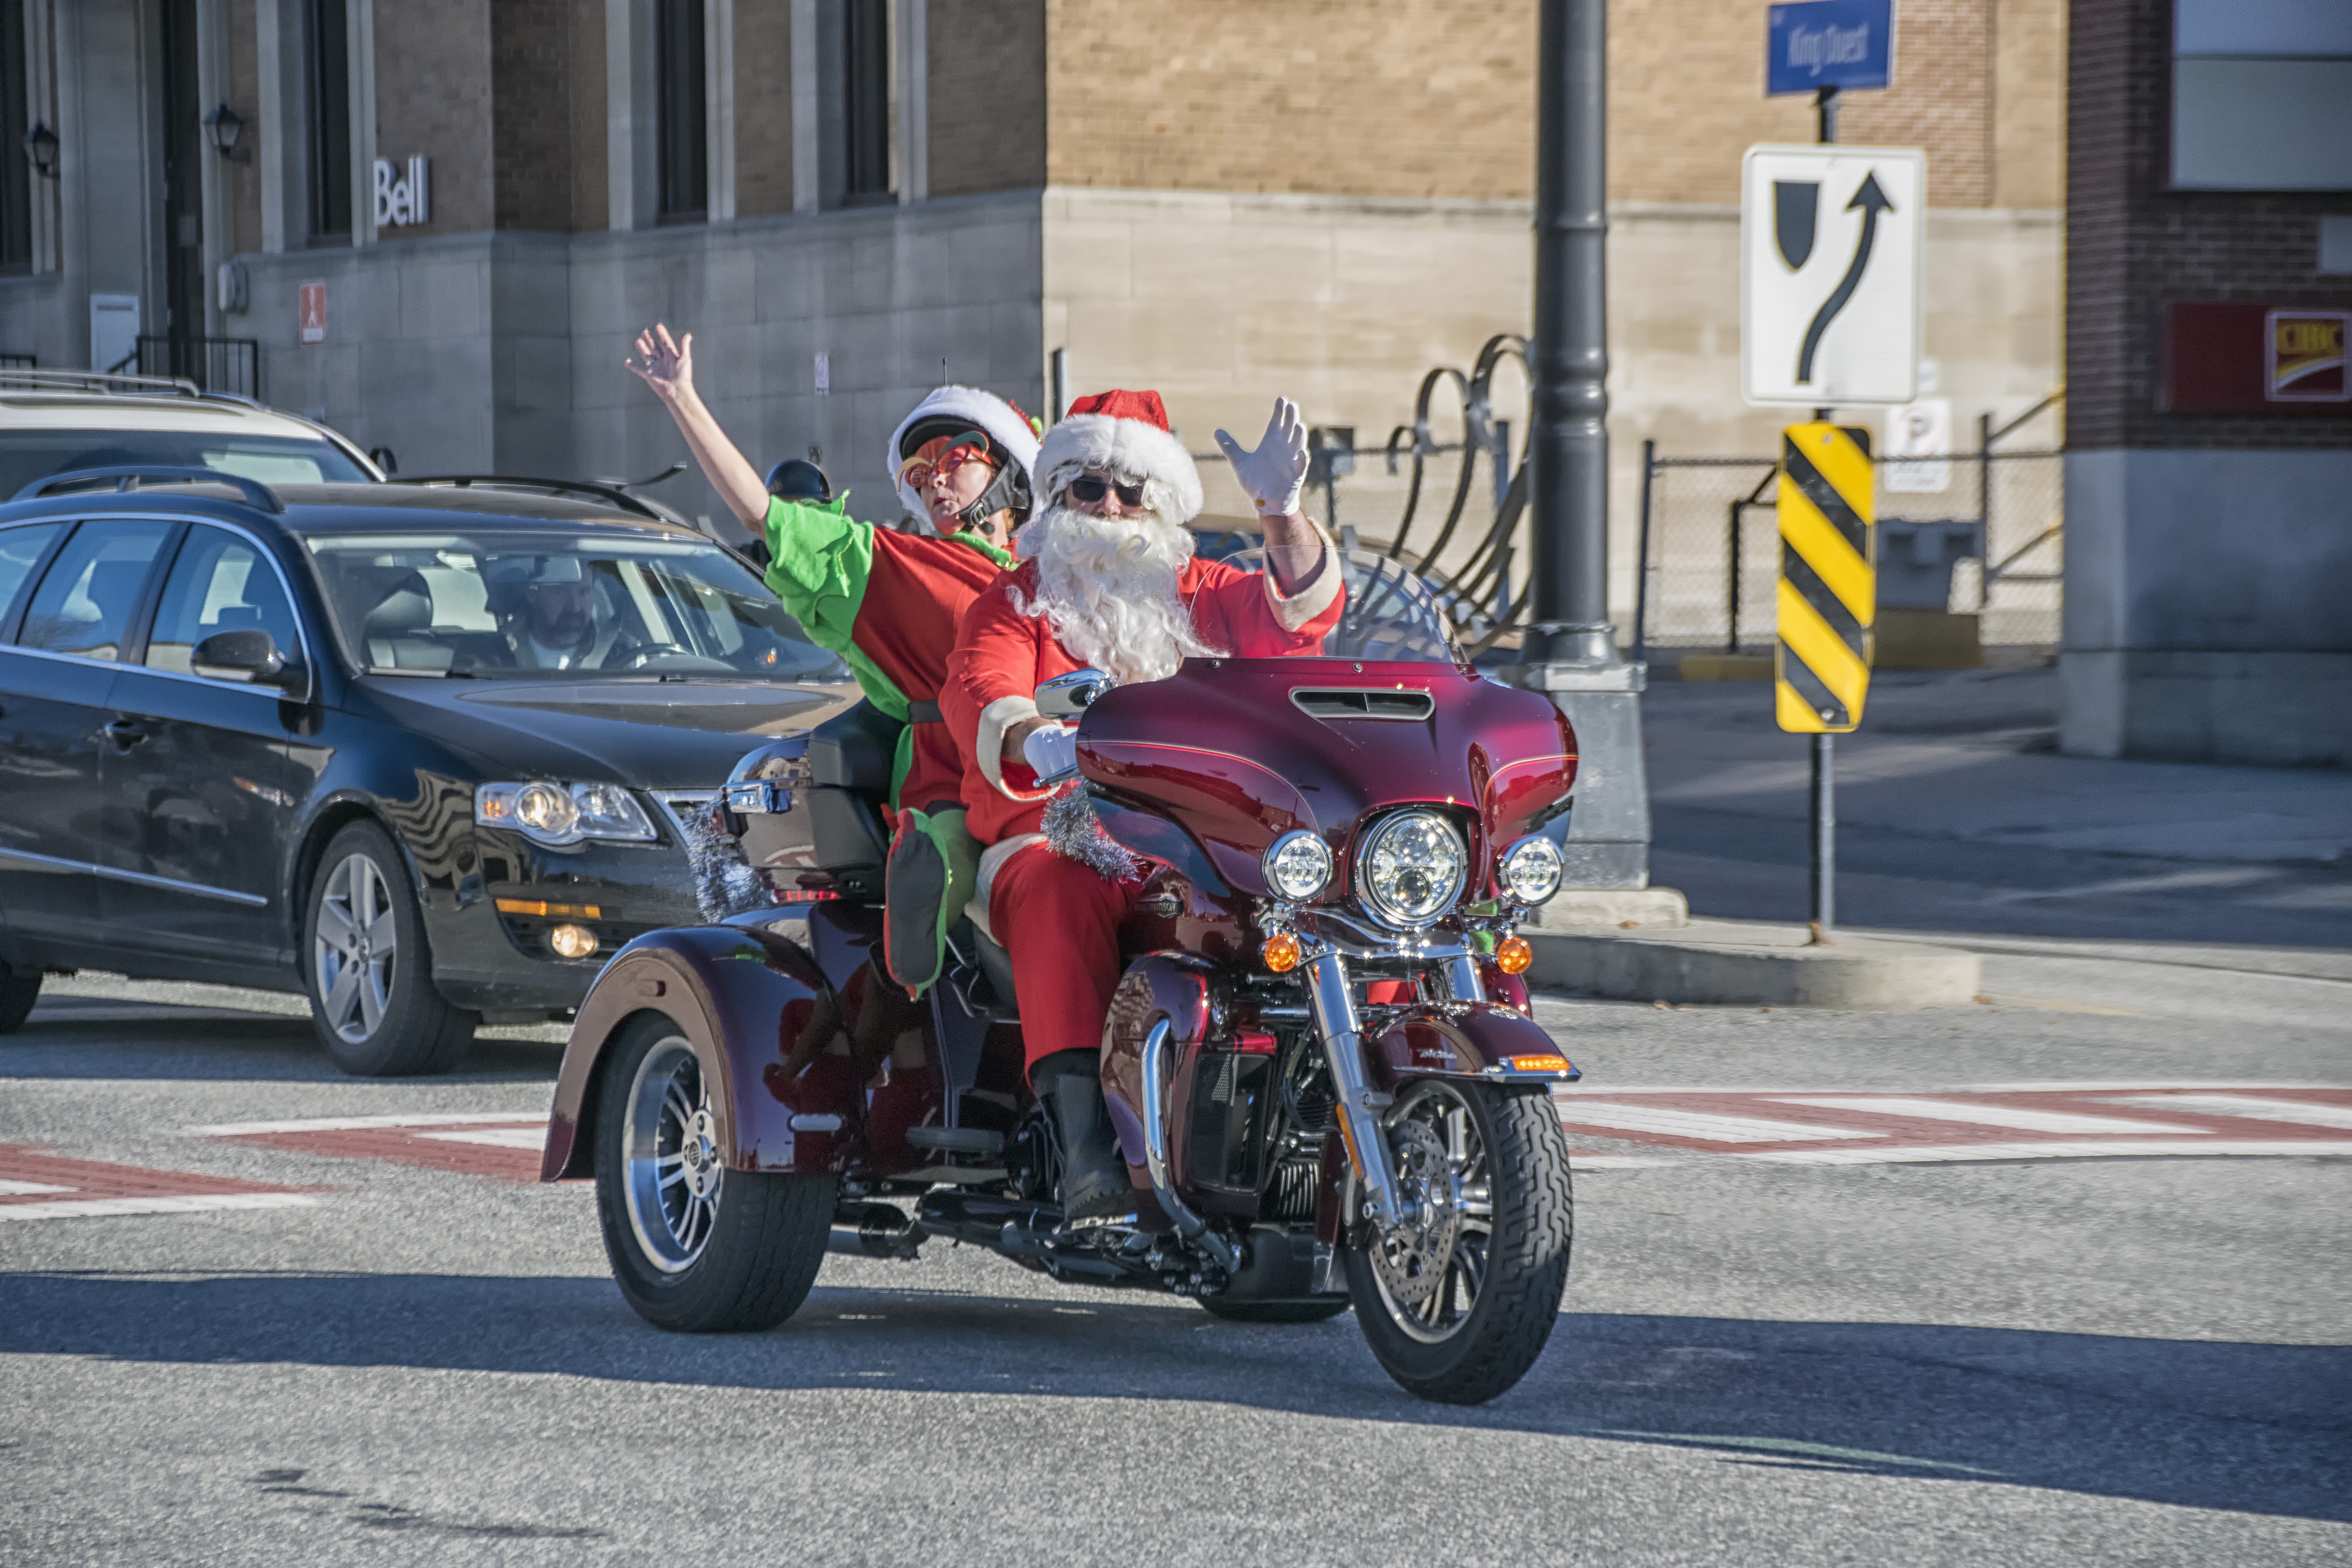
car, bicycle, vehicle, motorcycle, race, canada, vehicule, quebec, sherbrooke, motorcycling, automobile make